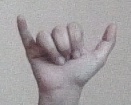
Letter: ya